Samuel B. Fairbank

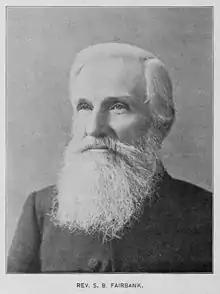
Portrait published in 1896

Samuel Bacon Fairbank D.D. (December 14, 1822 – May 31, 1898) was an American evangelist, writer, translator, and amateur naturalist who worked in India with the American Marathi Mission in western India, mainly in Wadala Bahiroba (Wadale), near Ahmednagar. Fairbank was responsible for some of the earliest translations of hymns into Marathi. He also worked on a number of initiatives to improve agriculture. His children and several relatives continued to work as missionaries in India. A bird species, "Montecincla fairbanki", and the molluscs "Fairbankia" and "Achatina fairbanki" are named after him.